Palladian architecture

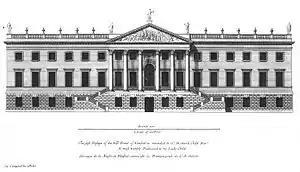
See caption

The Baroque style proved highly popular in continental Europe, but was often viewed with suspicion in England, where it was considered "theatrical, exuberant and Catholic." It was superseded in Britain in the first quarter of the 18th century when four books highlighted the simplicity and purity of classical architecture. These were: